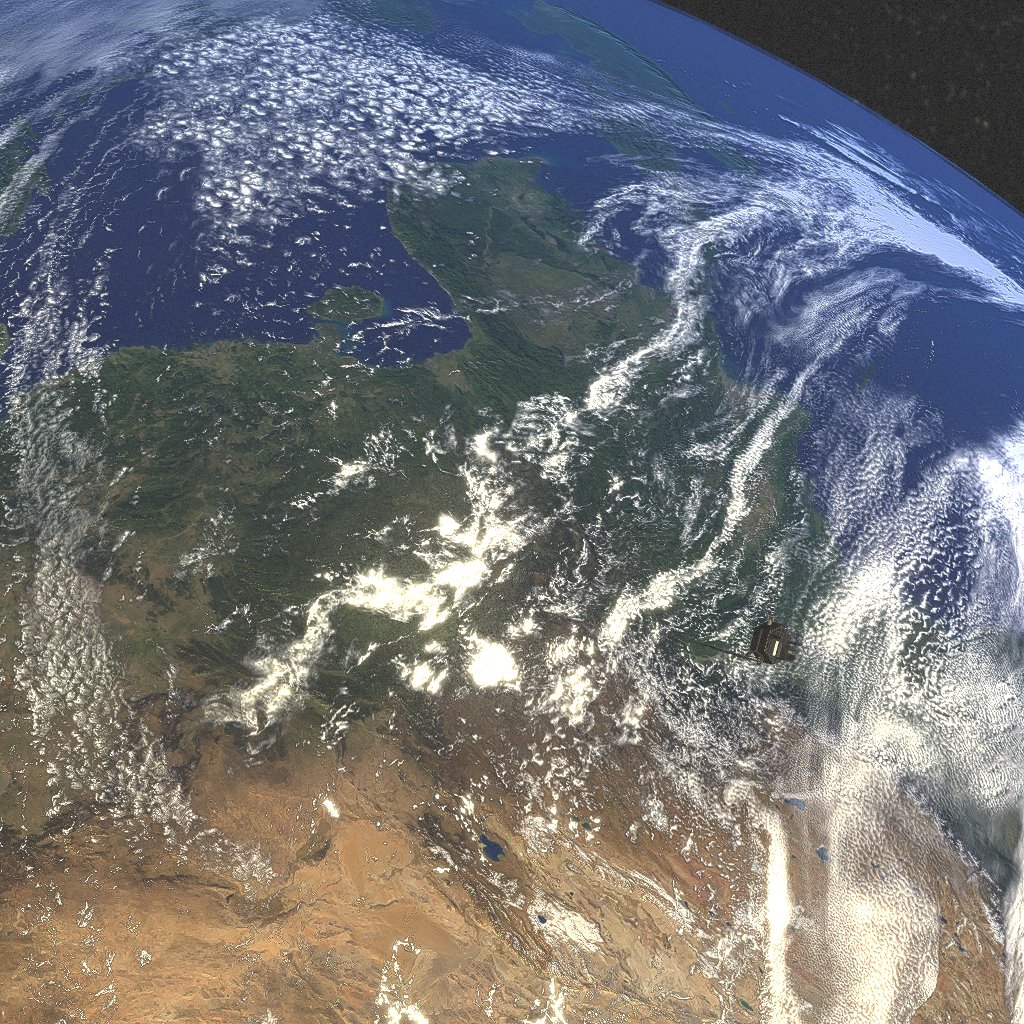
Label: earth_observation_sat_1